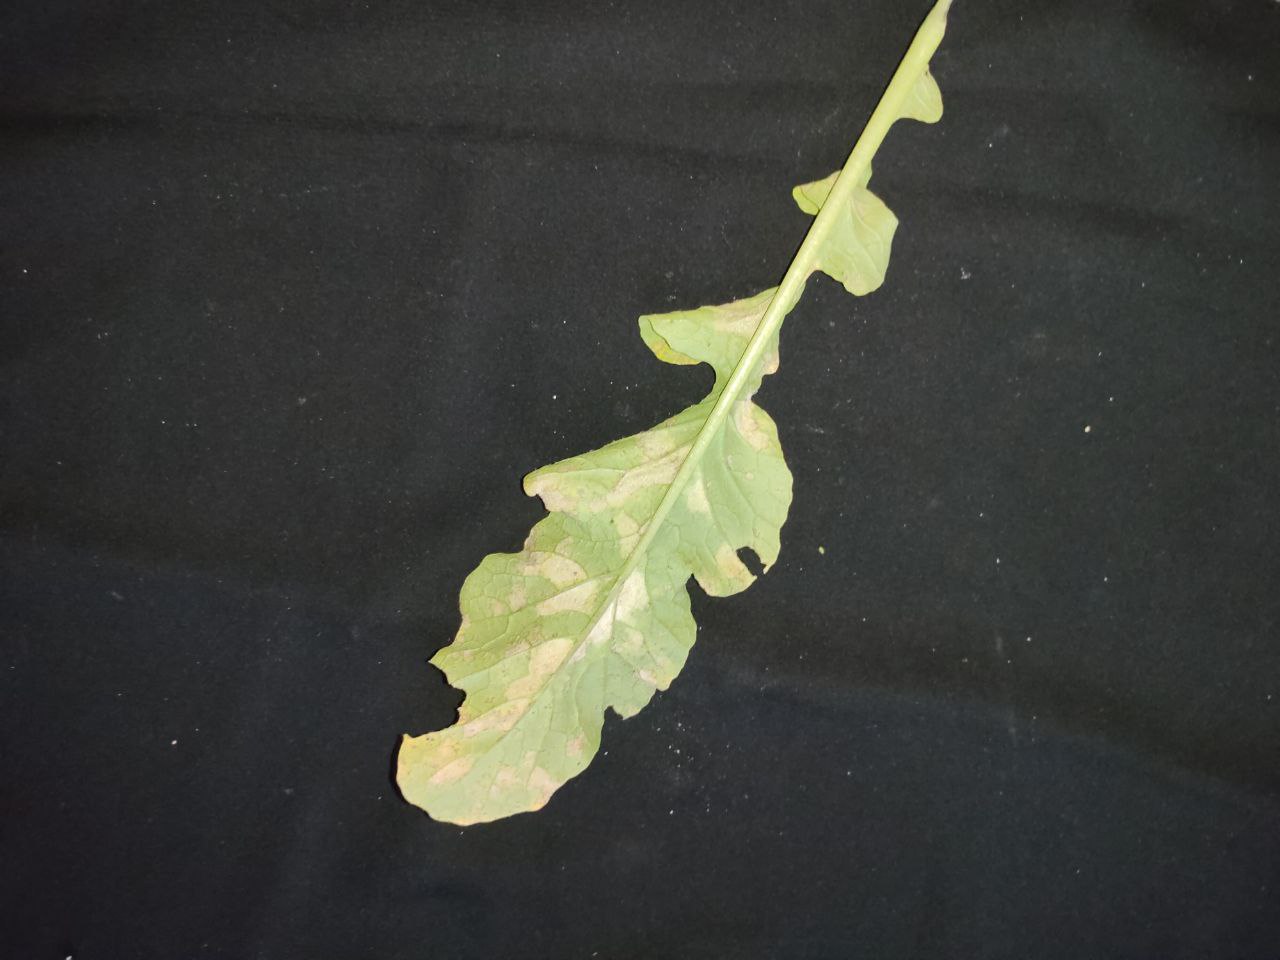
Label: Mosaic virus